Cooper T56

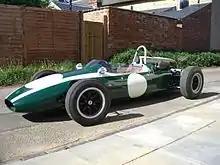
A Cooper T56 in Cooper works racing livery

The Cooper T56 was the second series of Formula Junior racing cars offered by the Cooper Car Company. Although officially a 1961 model, the first T56 raced in 1960. In addition to the factory constructed cars, a number of kits were sold.